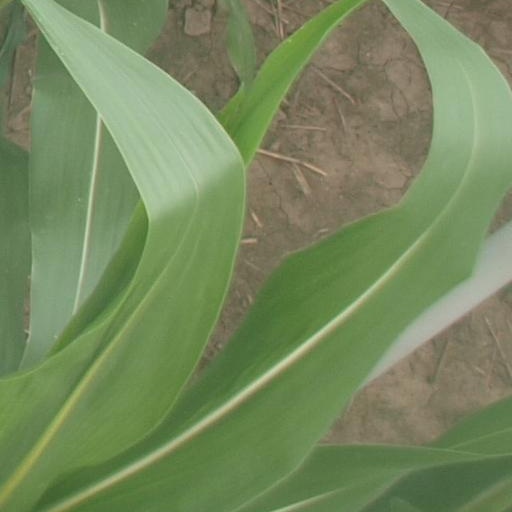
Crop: maize; corn